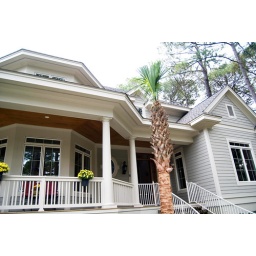
Parent's new house in Hilton Head. Love the palm tree at the front door.